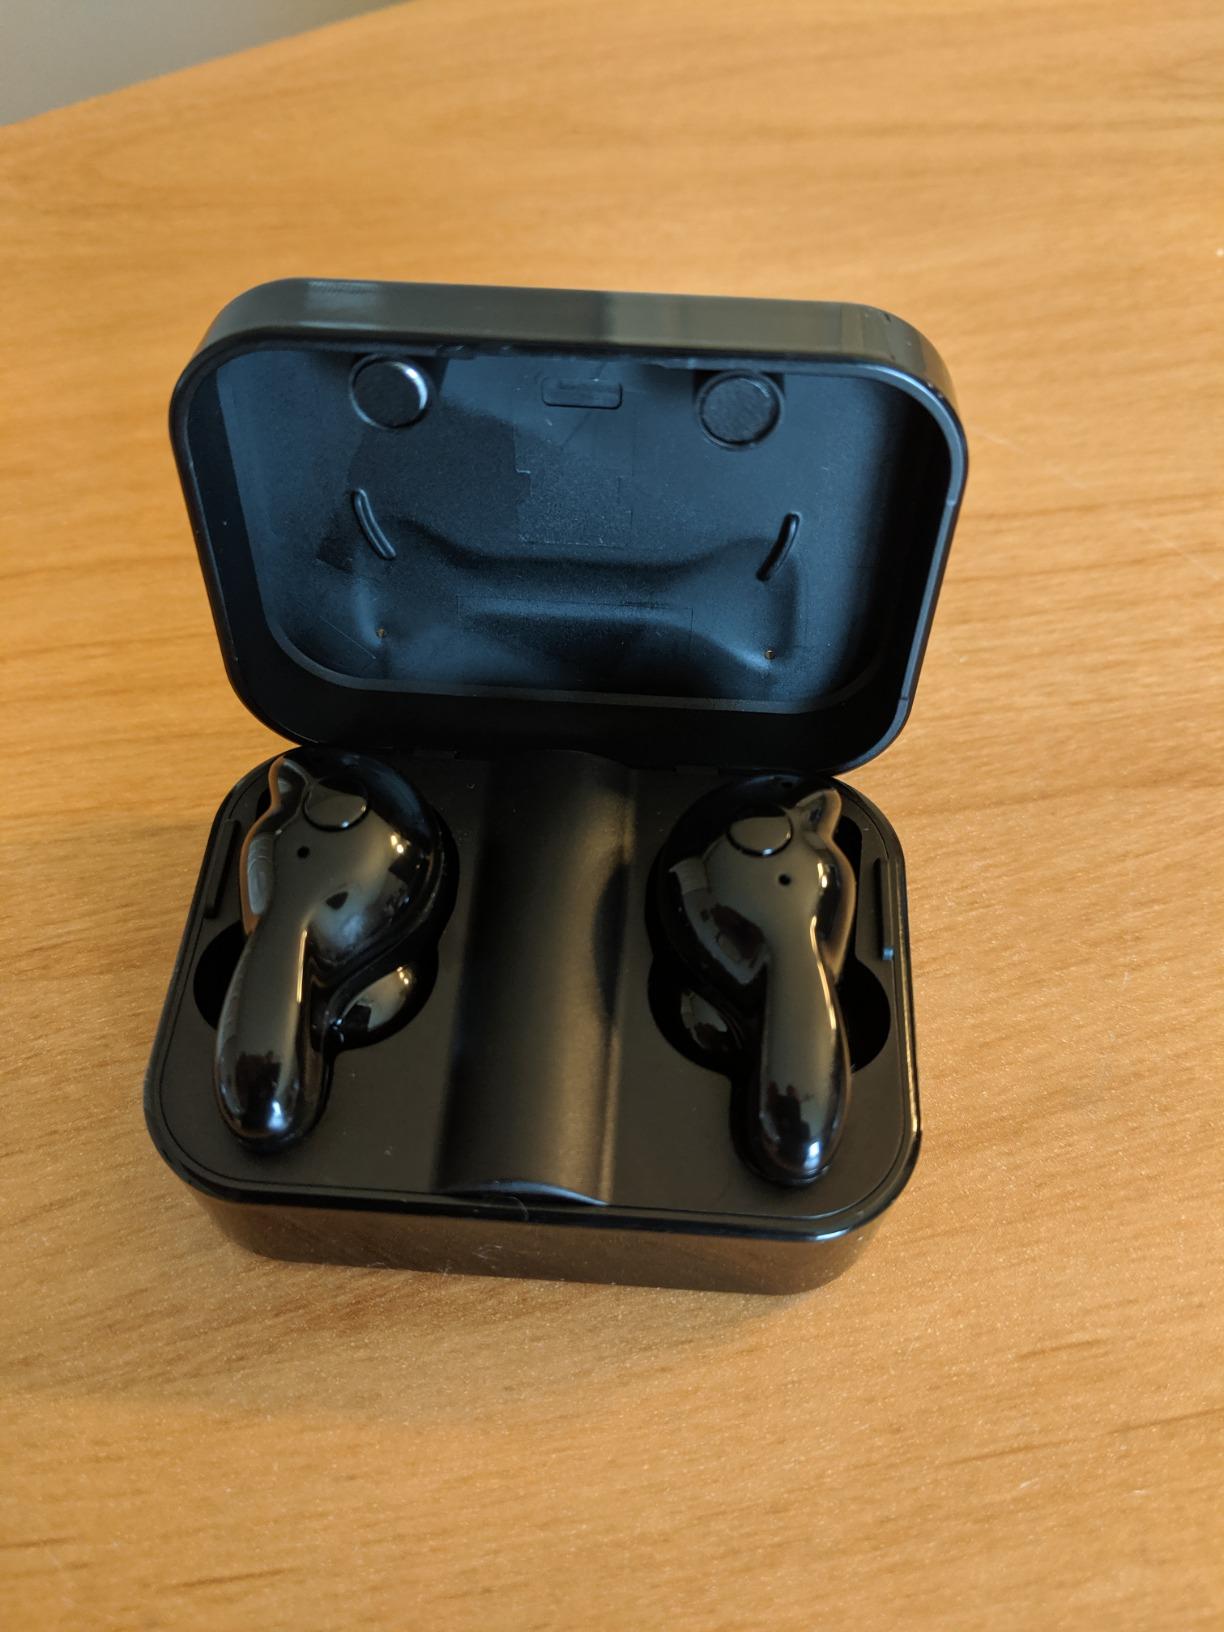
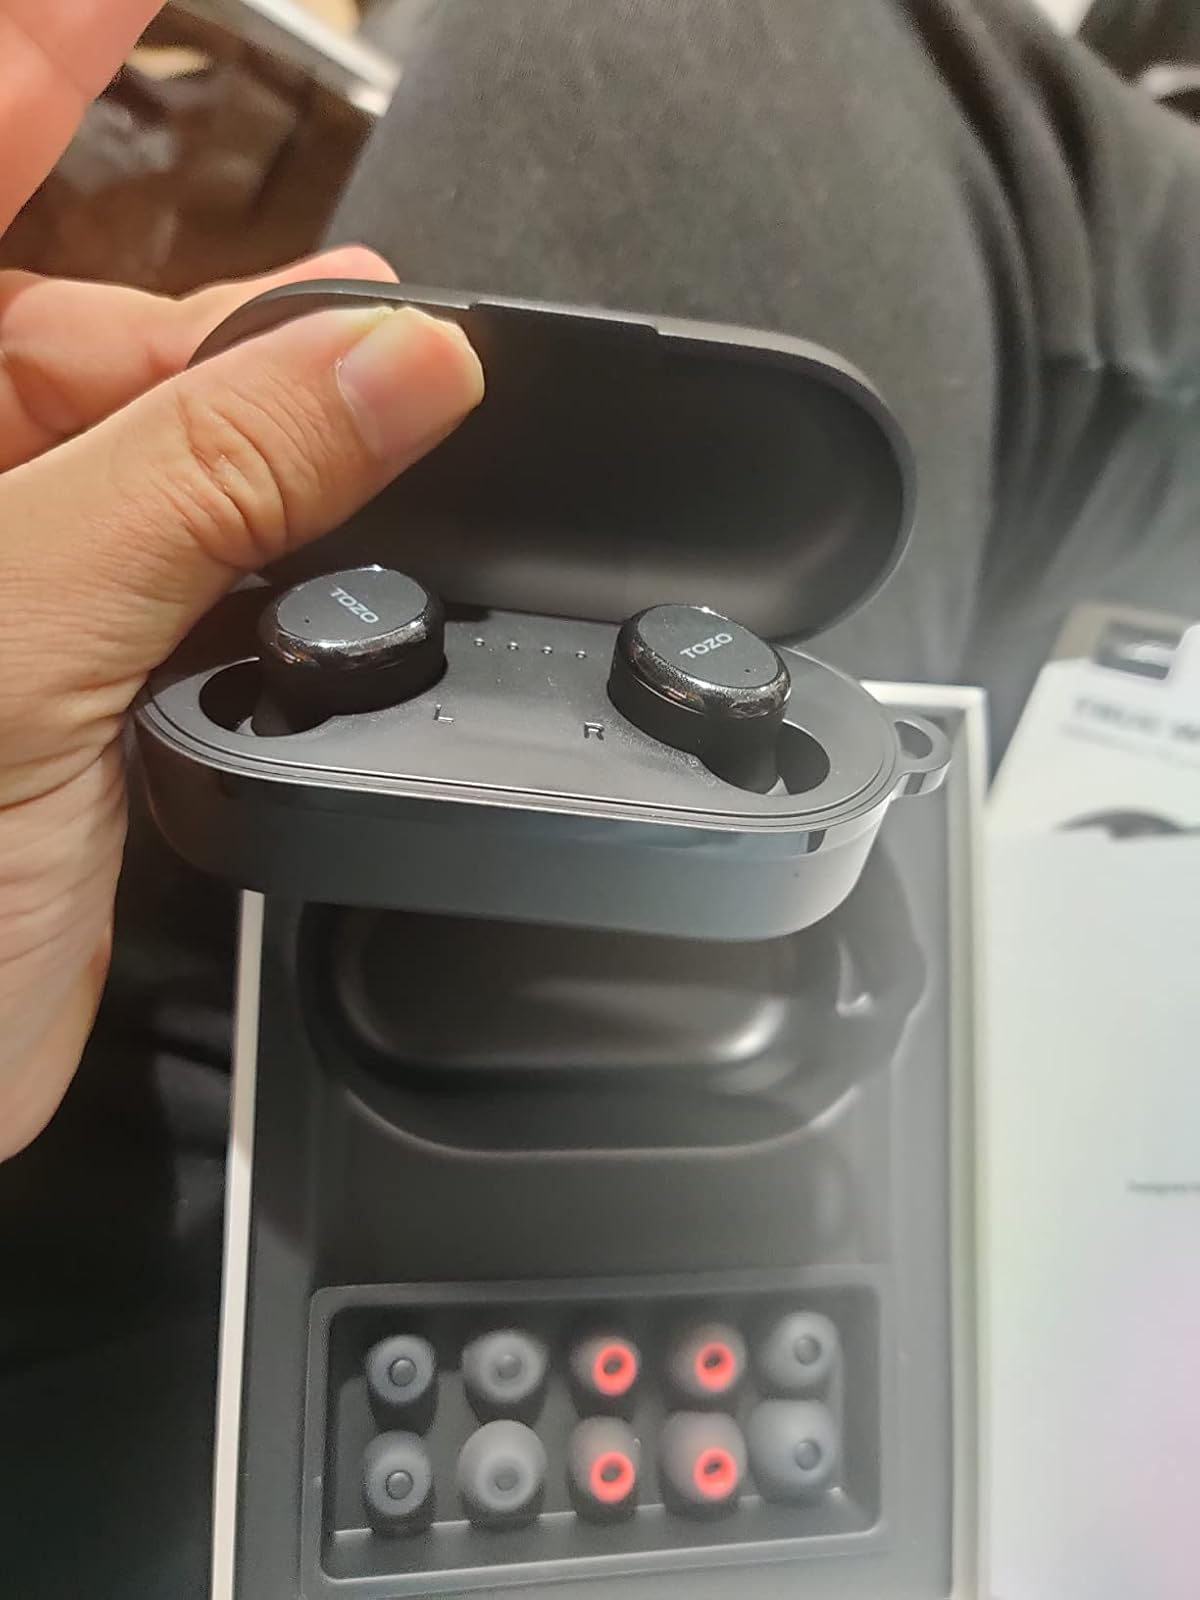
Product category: earbuds
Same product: no